Harlan Ellison

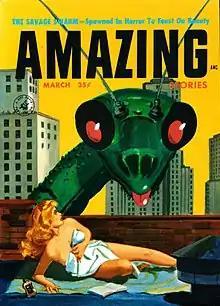
Ellison's 1957 novella "The Savage Swarm", cover-featured in "Amazing Stories", has never been included in an authorized collection or anthology.

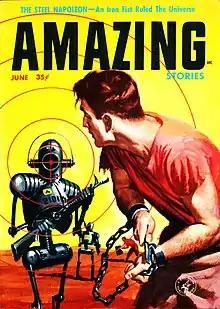
A few months later, another Ellison novella, "The Steel Napoleon", also took the cover of "Amazing". It also remains uncollected.

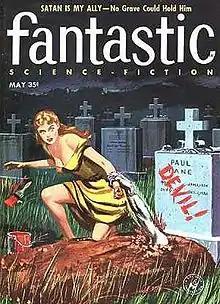
Another uncollected Ellison novella, "Satan Is My Ally", was the cover story on the May 1957 issue of "Fantastic Science Fiction".

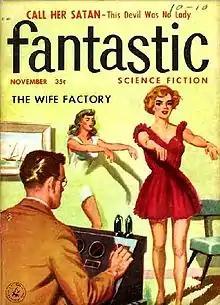
Ellison wrote "The Wife Factory" for "Fantastic" under the house name "Clyde Mitchell". It appeared in the November 1957 issue. The novella has never been republished.

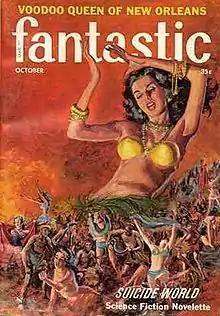
Ellison's "Suicide World", the cover story for the October 1958 "Fantastic", also remains uncollected.

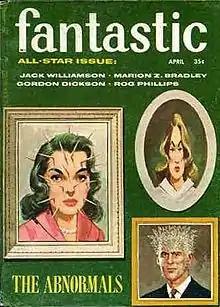
Ellison's "The Abnormals", the cover story for the April 1959 "Fantastic", appears in Ellison collections as "The Discarded".

Ellison was born to a Jewish family in Cleveland, Ohio, on May 27, 1934, the son of Serita (née Rosenthal) and Louis Laverne Ellison, a dentist and jeweler. He had an older sister, Beverly (Rabnick), who was born in 1926. She died in 2010 without having spoken to him since their mother's funeral in 1976. Some time after Beverly's birth, his family moved to Painesville, Ohio, but returned to Cleveland in 1949, following his father's death. Ellison frequently ran away from home (in an interview with Tom Snyder he would later claim it was due to discrimination by his high school peers), taking an array of odd jobs—including, by age 18, "tuna fisherman off the coast of Galveston, itinerant crop-picker down in New Orleans, hired gun for a wealthy neurotic, nitroglycerine truck driver in North Carolina, short-order cook, cab driver, lithographer, book salesman, floorwalker in a department store, door-to-door brush salesman, and as a youngster, an actor in several productions at the Cleveland Play House". In 1947, a fan letter he wrote to "Real Fact Comics" became his first published writing.